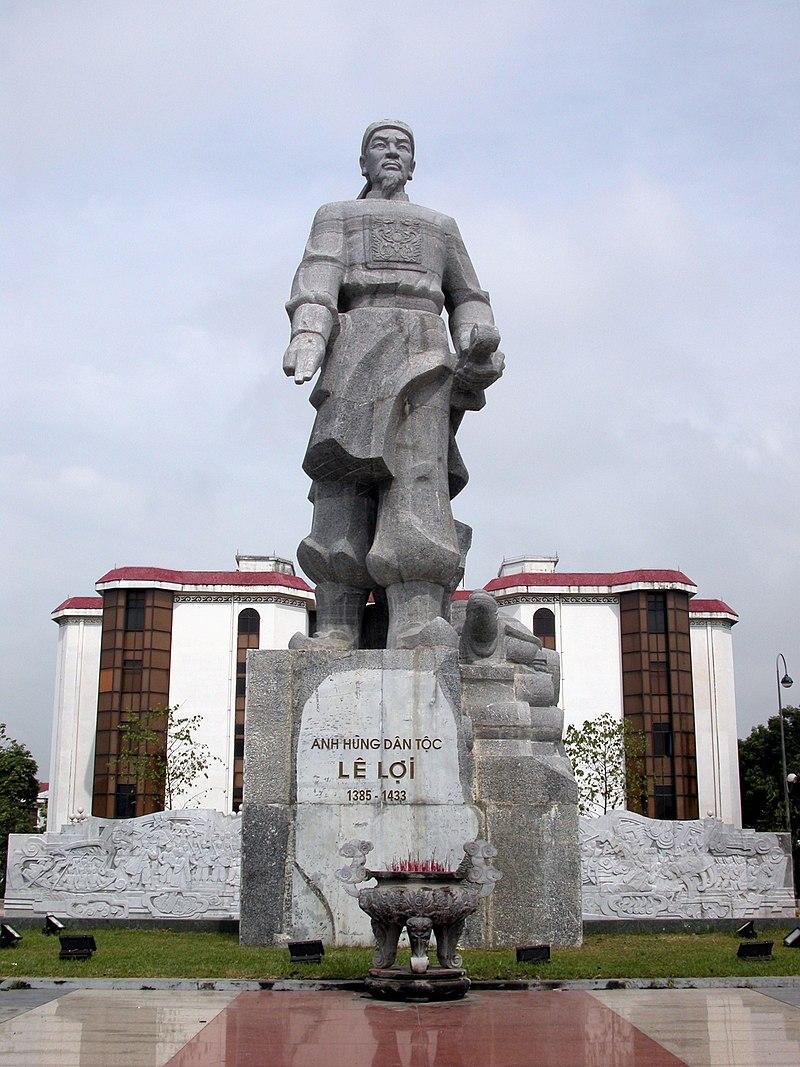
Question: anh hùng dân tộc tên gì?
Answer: tên lê lợi